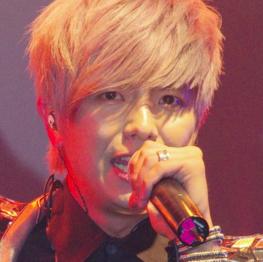
Age: 28